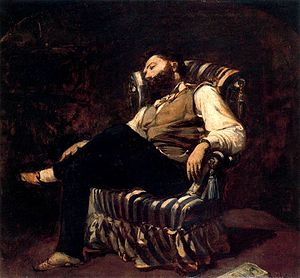
Siesta
La Siesta, Ramon Martí Alsina (MNAC)
En siesta er en kort søvn som tages i den tidlige eftermiddag, ofte efter middagsmåltidet. Siesta er en almindelig tradition i varme lande. Ordet siesta er spansk, fra det latinske HORA SEXTA – "den sjette time".